Dendronized polymer

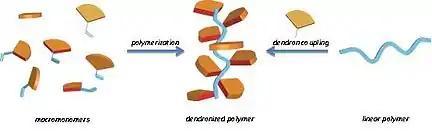
Figure 4. The two main synthetic approaches: The macromonomer route (left) and the attach-to route (right).

The name “dendronized polymer” which meanwhile is internationally accepted was coined by Schlüter in 1998. The first report on such a macromolecule which at that time was called “Rod-shaped Dendrimer” goes back to a patent by Tomalia in 1987 and was followed by Percec's first mentioning in the open literature of a polymer with “tapered side chains” in 1992. In 1994 the potential of these polymers as cylindrical nanoobjects was recognized. Many groups worldwide contributed to this field. They can be found in review articles.